History of Thurgau

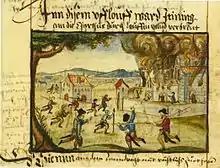
Destruction of Ittingen Charterhouse in the Swiss Reformation 1524 (Heinrich Thomann, c. 1605)

The dukes of Zähringen and the counts of Kyburg took over much of the land in the High Middle Ages.